Dambar Shah

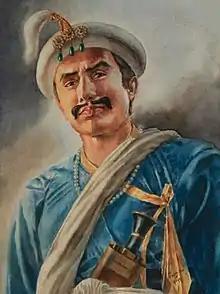
Posthumous painting of Dambar Shah

Dambar Shah (?–1645) was a King of the Gorkha Kingdom, present-day Gorkha District, Nepal who reigned from 1636 until his death in 1645. He was the father of Krishna Shah.